Dying God

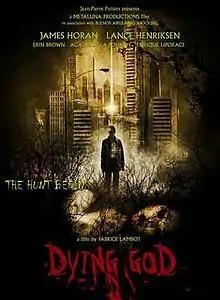
Theatrical release poster

Dying God (also known as Final Spawn) is a 2008 Argentinian–French horror-science fiction film directed by Fabrice Lambot and produced by Jean Pierre Putters of Metaluna Productions France and Uriel Barros of Buenos Aires Rojo Shocking (Argentina)